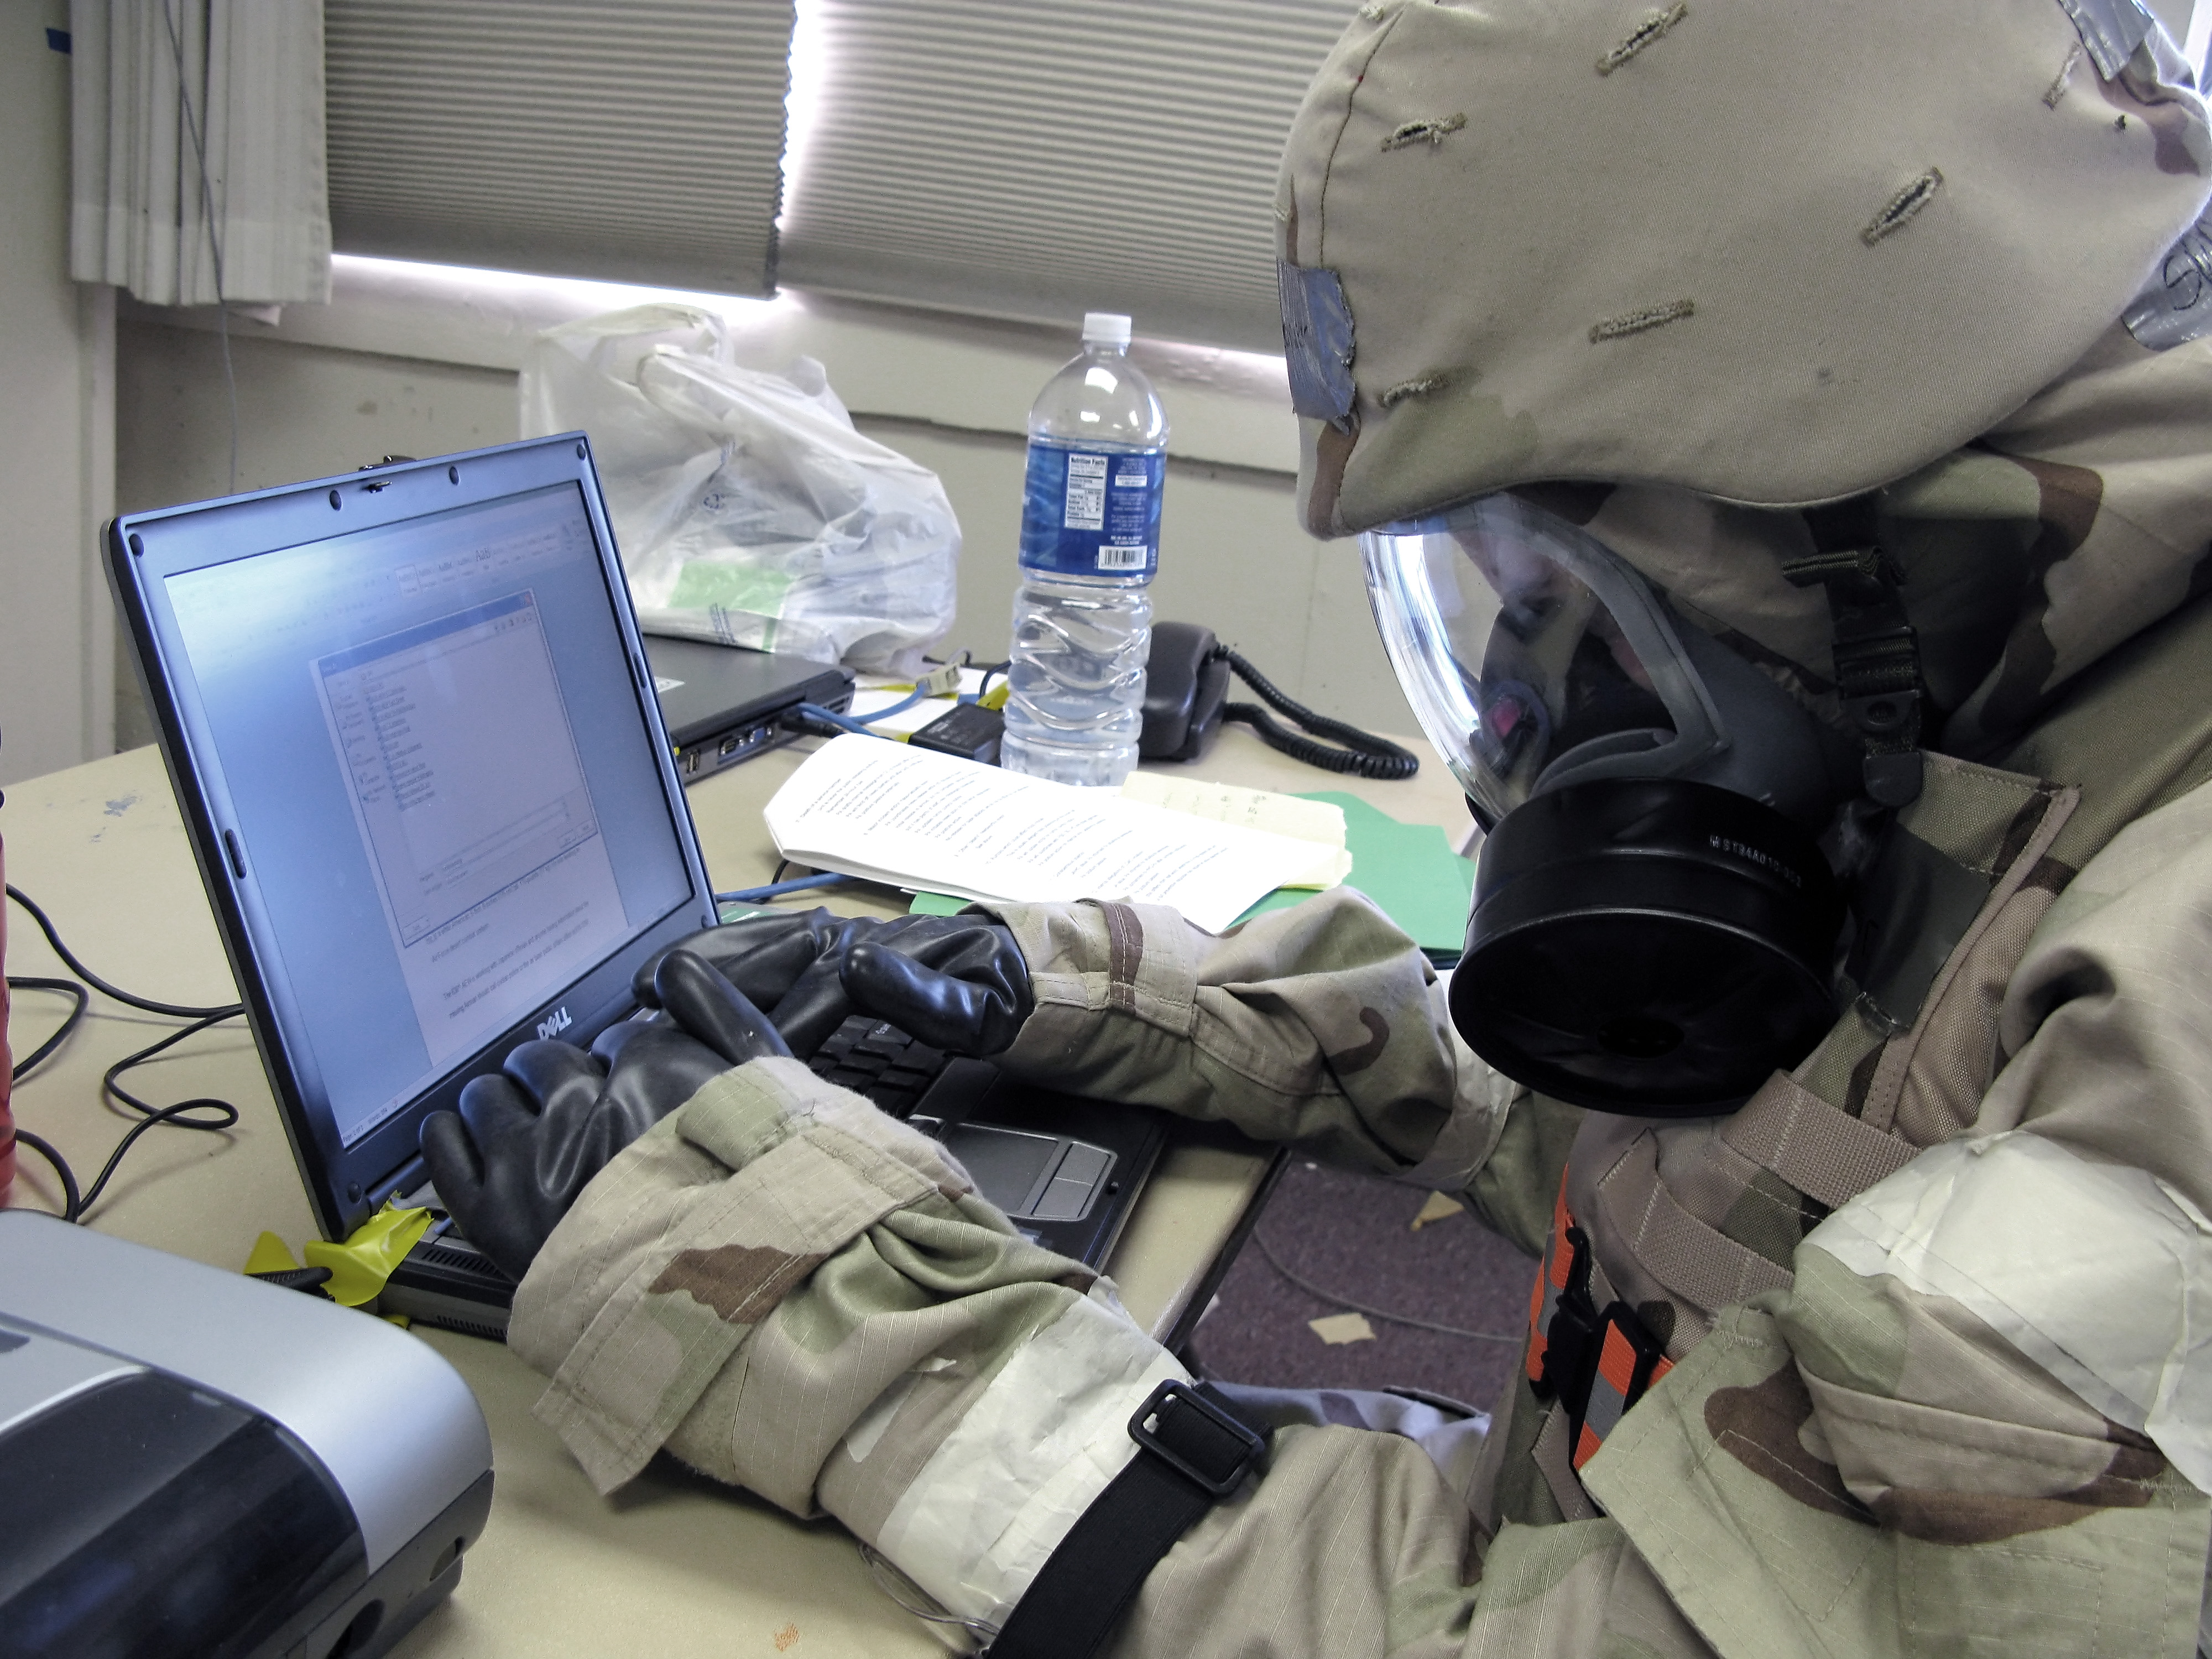
person, training, professional, profession, usaf, mopp4